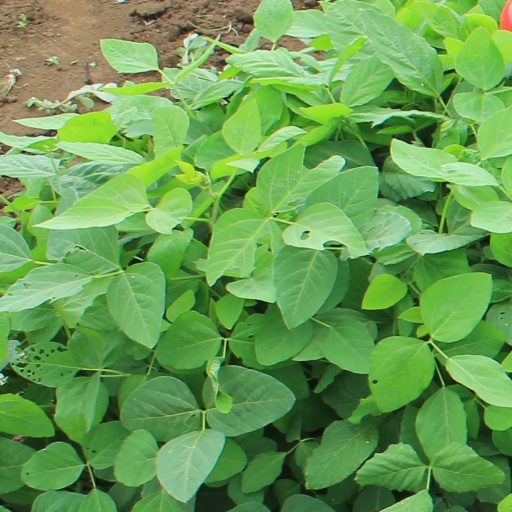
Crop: soybean